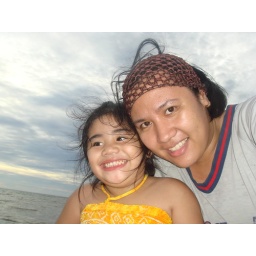
At the Costa Nina beach near our house with my daughter Jun Hannah.